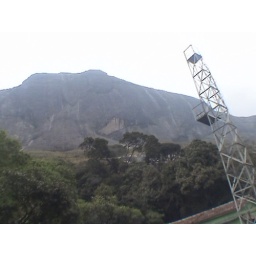
The highest mountain in Kerala. You have to see it to believe it. One single piece of invincible rock !